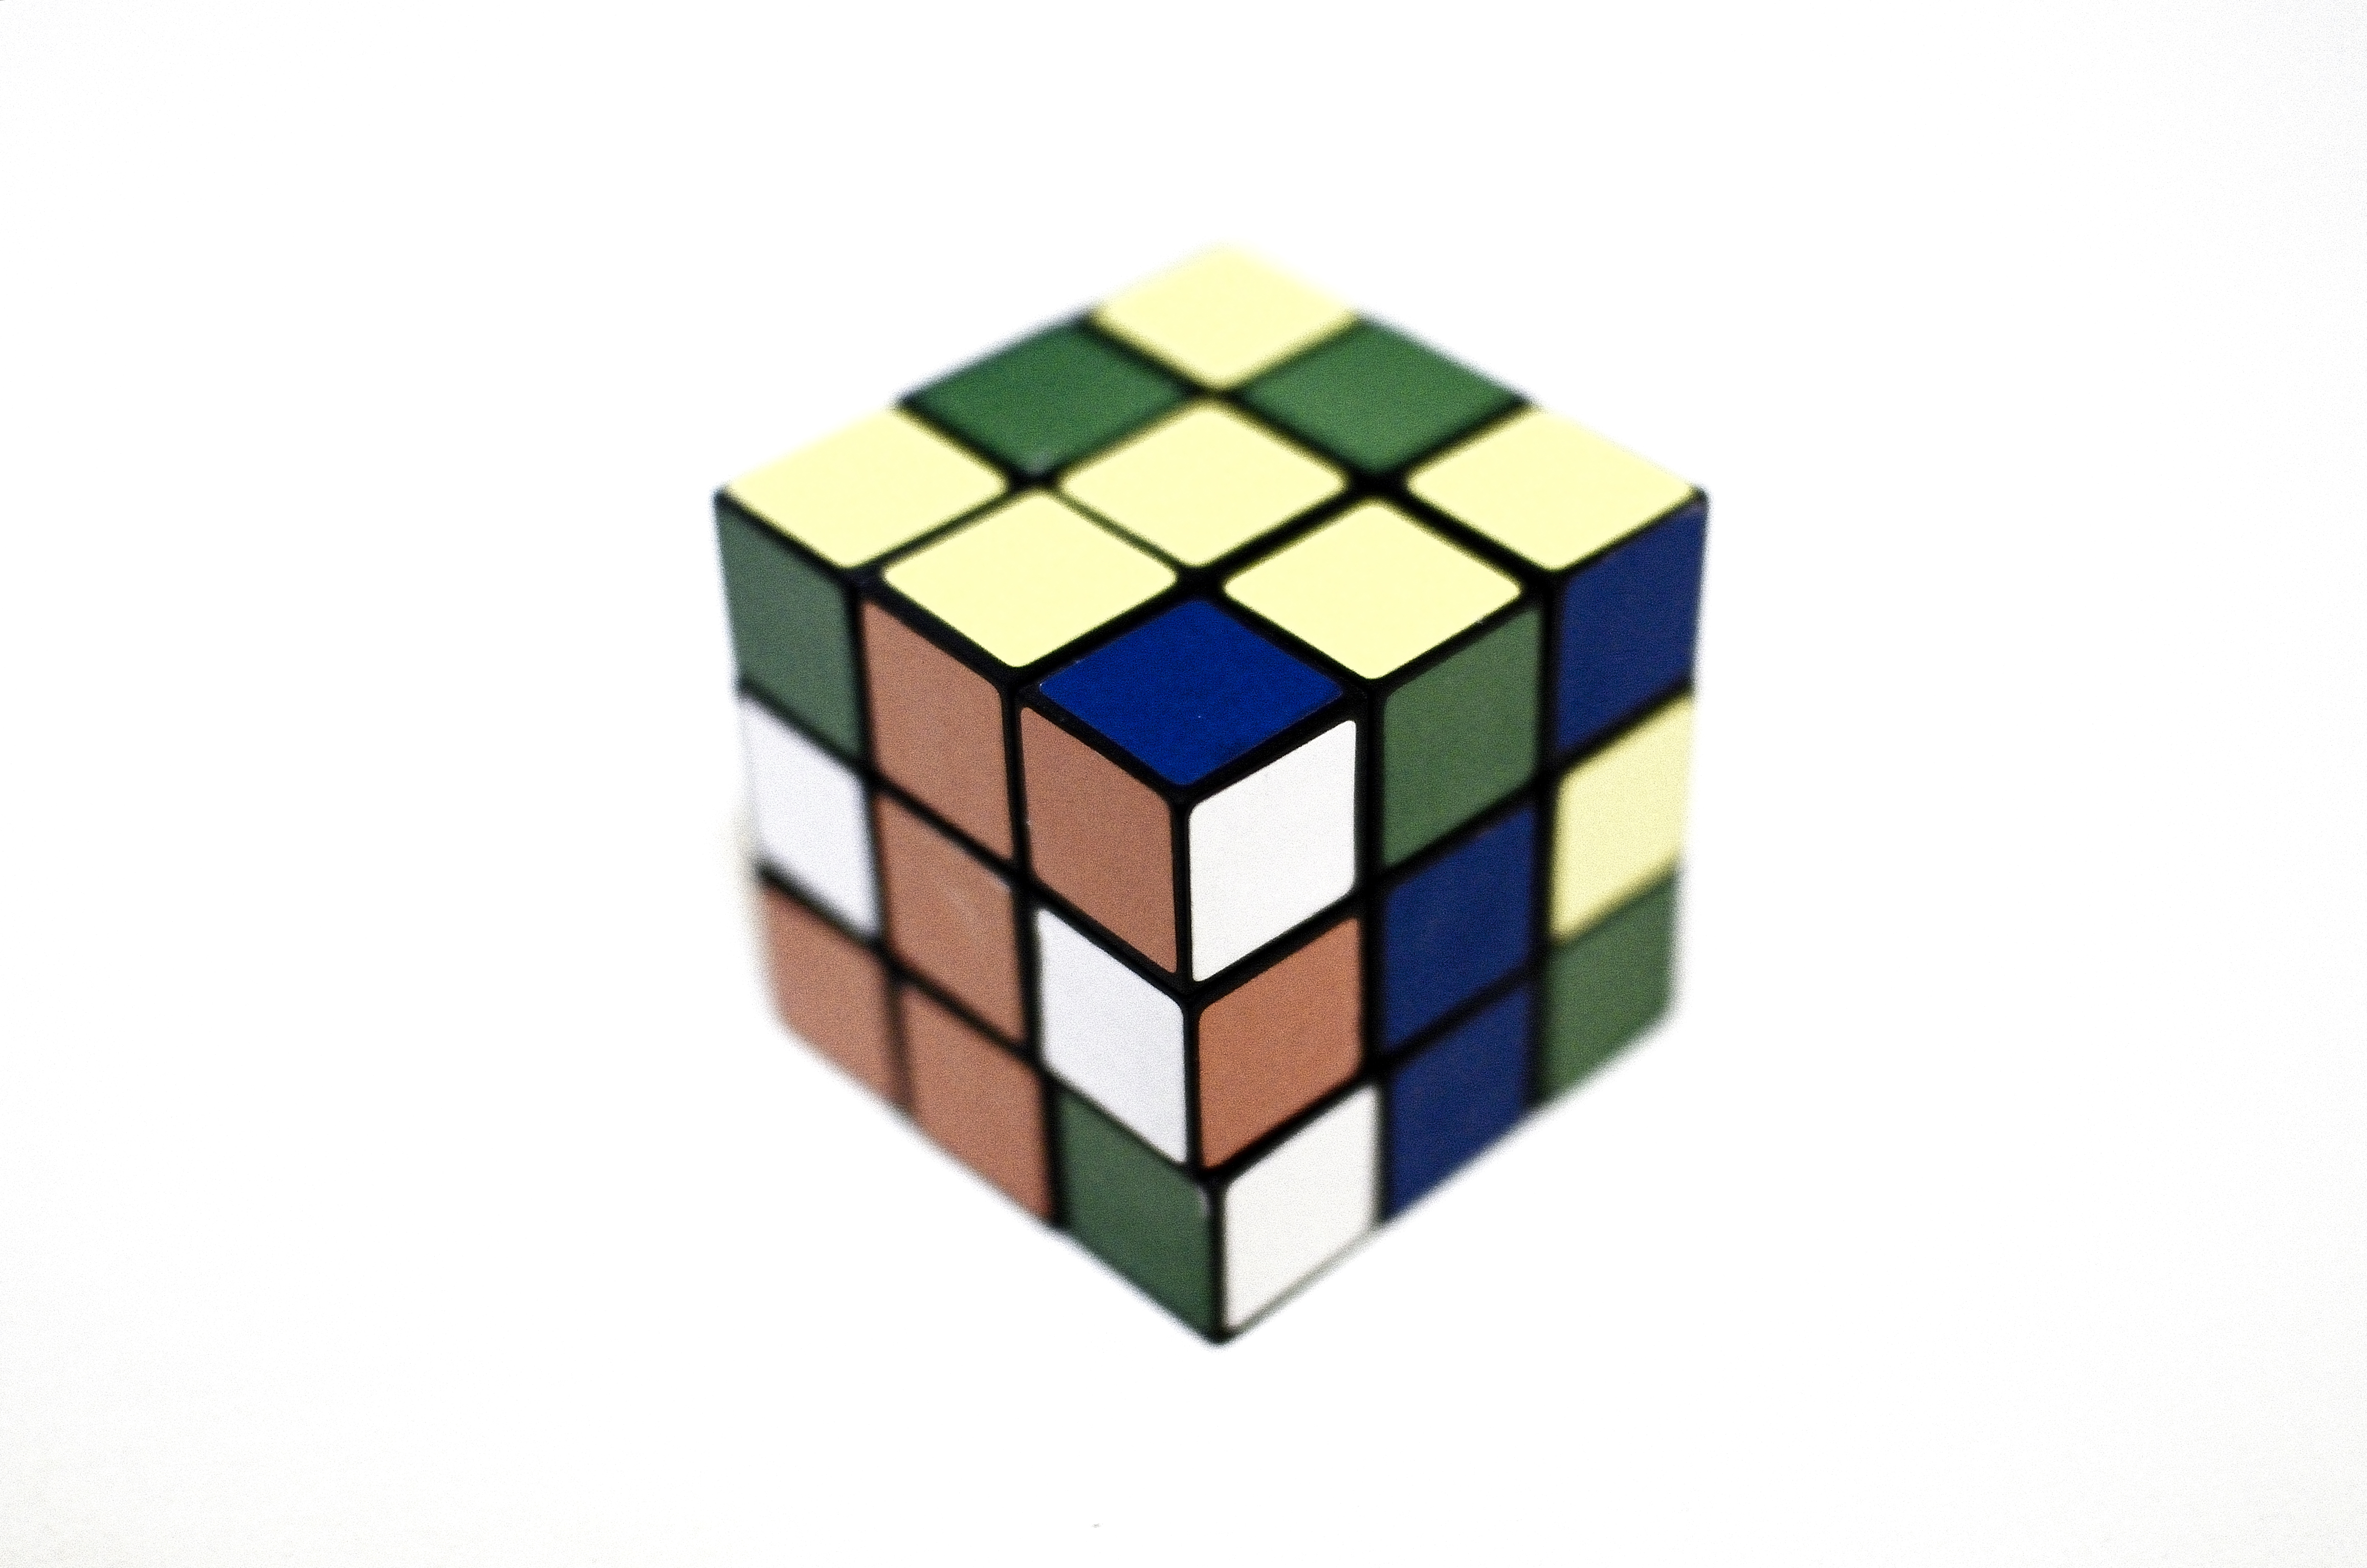
toy, azul, naranja, rojo, amarillo, cubo, verde, puzzle, rubik, rubik's cube, mechanical puzzle